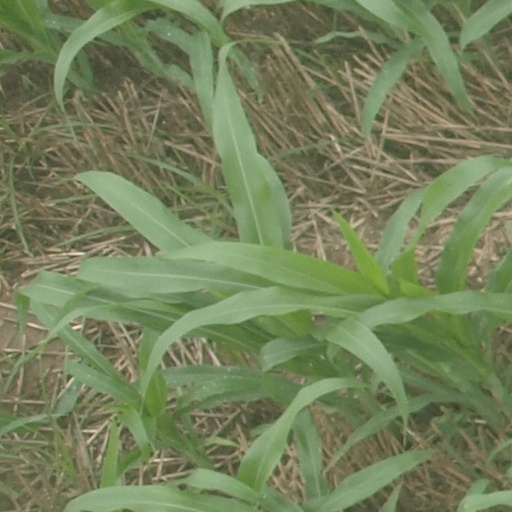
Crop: maize; corn